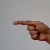
The image shows a hand gesture representing the letter 'G' in Indian Sign Language.